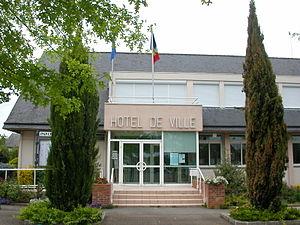
Hôtel de ville de Saint-Erblon